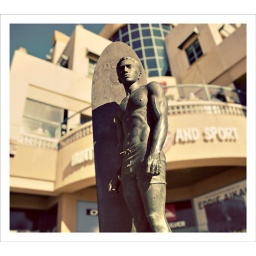
Our memories of the ocean will linger on, long after our footprints in the sand are gone...